Tom Hampton

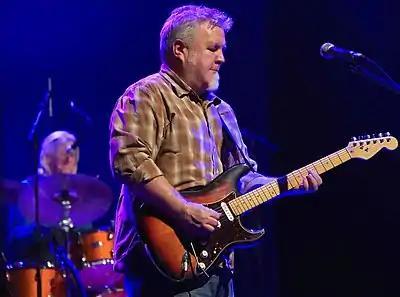
Tom Hampton, guitarist for Poco, onstage in February of 2020.

Tom Hampton (born July 25, 1965 in Savannah, Tennessee) is a multi-instrumentalist, sideman, session musician and singer/songwriter. In April 2020, he joined the country-rock band Poco as guitarist and vocalist.